History of Dedham, Massachusetts, 1800–1899

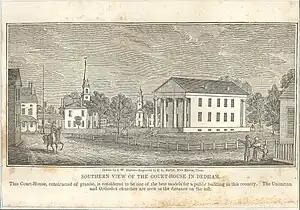
The south face of the courthouse in Dedham Square, as it appeared in 1839.

After the Civil War, the formerly enslaved Naval veteran William B. Gould settled in Dedham with his wife, Cornelia, who had been purchased out of slavery before the war. Together they had six sons and two daughters and raised them on Milton Street in East Dedham. While living in Dedham, Gould became a building contractor and community pillar. He did the plaster work at St. Mary's Church, was a founder of the Church of the Good Shepherd, and was extremely active in the Grand Army of the Republic's Charles W. Carroll Post 144.